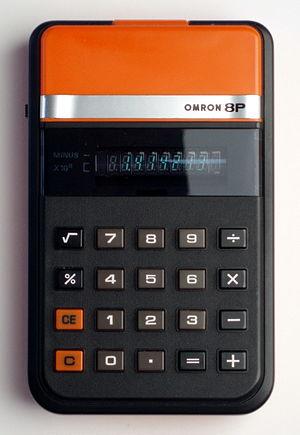
Omron est une entreprise japonaise d'électronique basée à Kyoto.